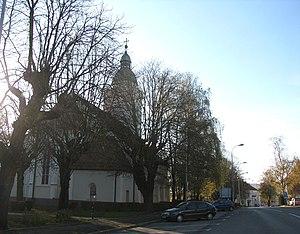
Donja Stubica est une ville et une municipalité située dans l'Hrvatsko Zagorje, dans le comitat de Krapina-Zagorje, en Croatie. Au recensement de 2001, la municipalité comptait 5 930 habitants, dont 95,45 % de Croates et la ville seule comptait 2 524 habitants.